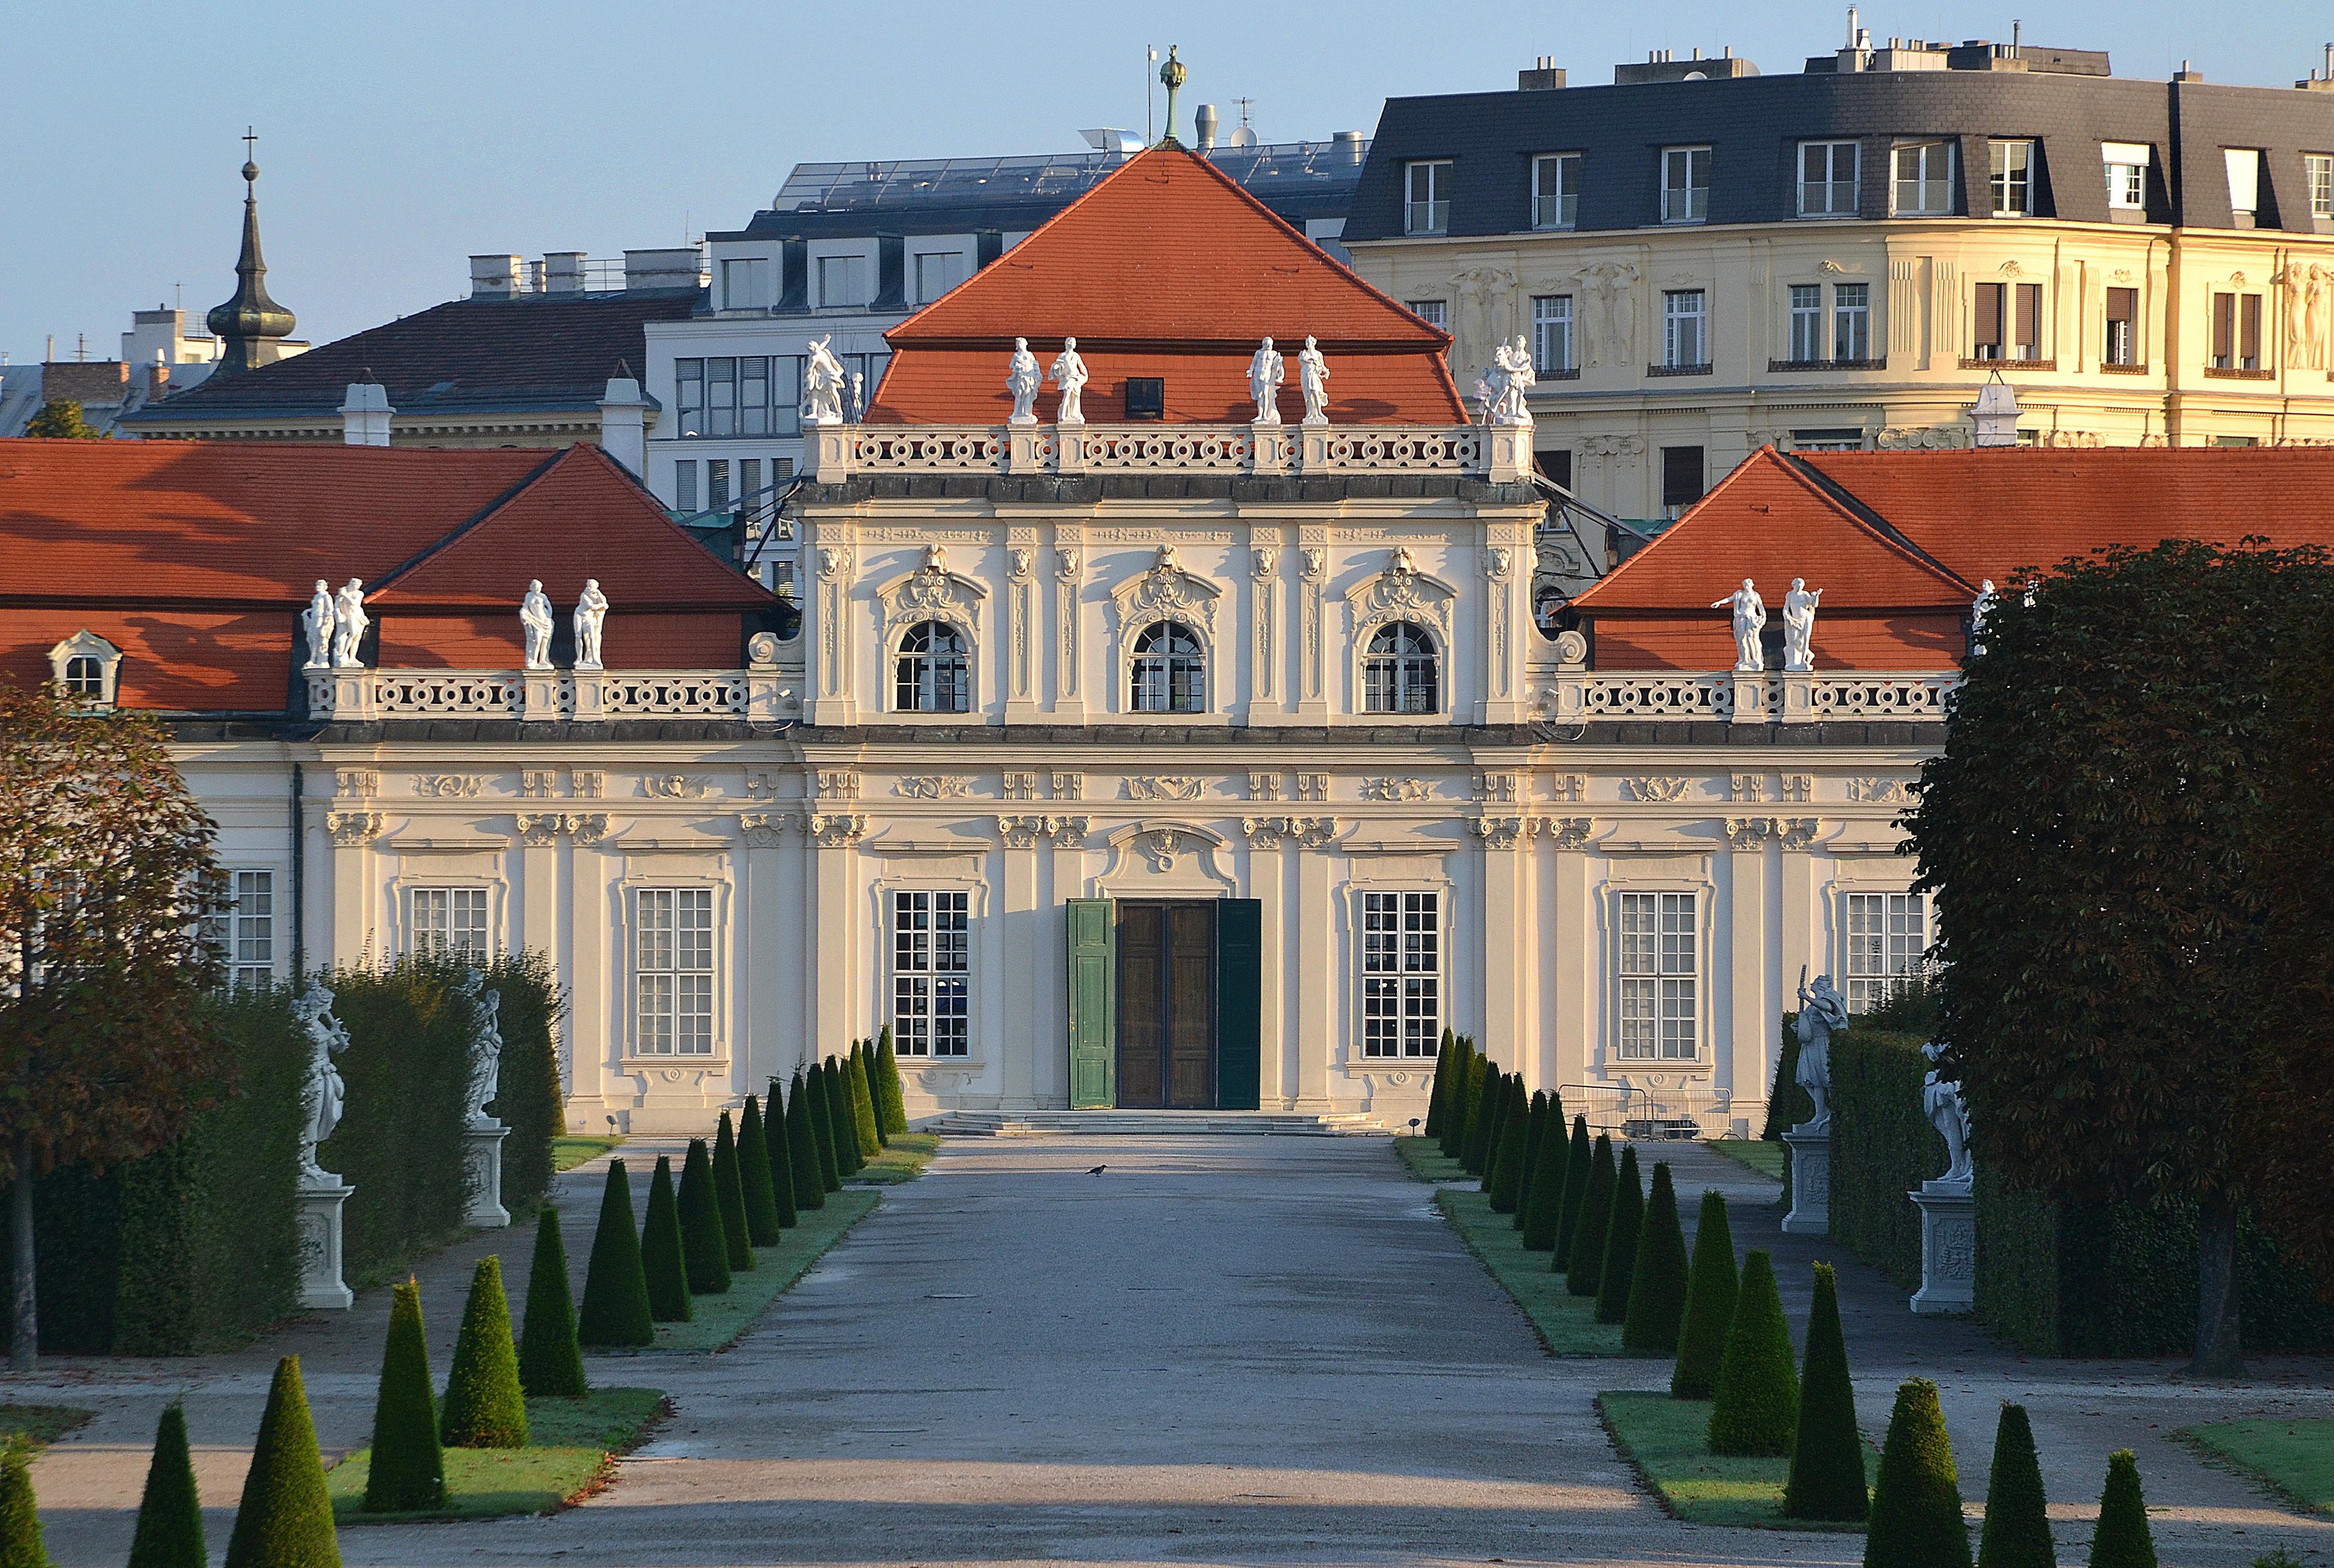
architecture, house, town, building, chateau, palace, city, cityscape, downtown, autumn, castle, landmark, facade, tourism, austria, world heritage, places of interest, vienna, culture, town square, unesco, tourist attraction, estate, belvedere, historically, baroque, morning light, schlossgarten, barockschloss, stately home, unesco world heritage, lower belvedere, prinz eugen, barockgarten, dominique girard olymp, prince eugene of savoy, johann lukas von hildebrandt, autumnal light